Axel Helsted

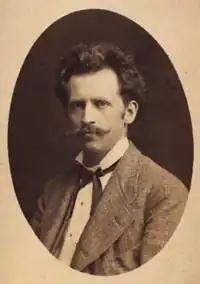
Axel Helsted

Axel Theophilus Helsted (11 April 1847 – 17 February 1907) was a Danish painter.